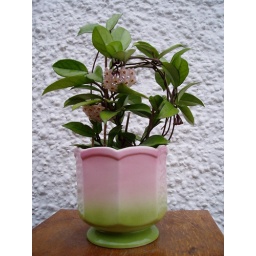
Hoya in flower; pink and green jardiniere